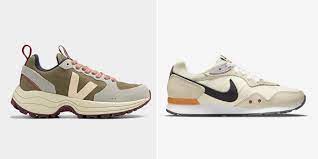
Label: Sneaker